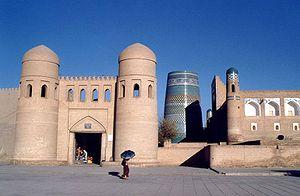
La Porte de l'Ouest, ou Ota Darvoza, est une porte d'enceinte de la ville de Khiva en Ouzbékistan donnant accès au quartier fortifié d'Itchan Kala, qui comme la porte est inscrit au patrimoine mondial de l'Unesco, depuis 1990.
Le khanat de Khiva, appelé aussi État de Khwarezm, est le plus ancien des trois khanats ouzbeks qui existèrent entre 1512 et 1920 au sud de la mer d'Aral. Ayant à l'origine sa capitale à Ourguentch, le Khorezm déplace sa capitale à Khiva, petite forteresse de l'époque, à cause du changement brutal du cours de l'Amou-Daria en 1598 qui a été fatal à l'ancienne capitale. Pendant plusieurs siècles, Khiva devient un des foyers culturels du monde islamique, avant de devenir un protectorat de l'Empire russe en 1873.